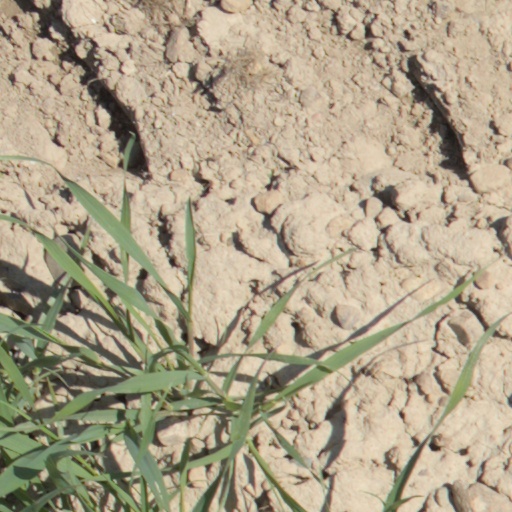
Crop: wheat